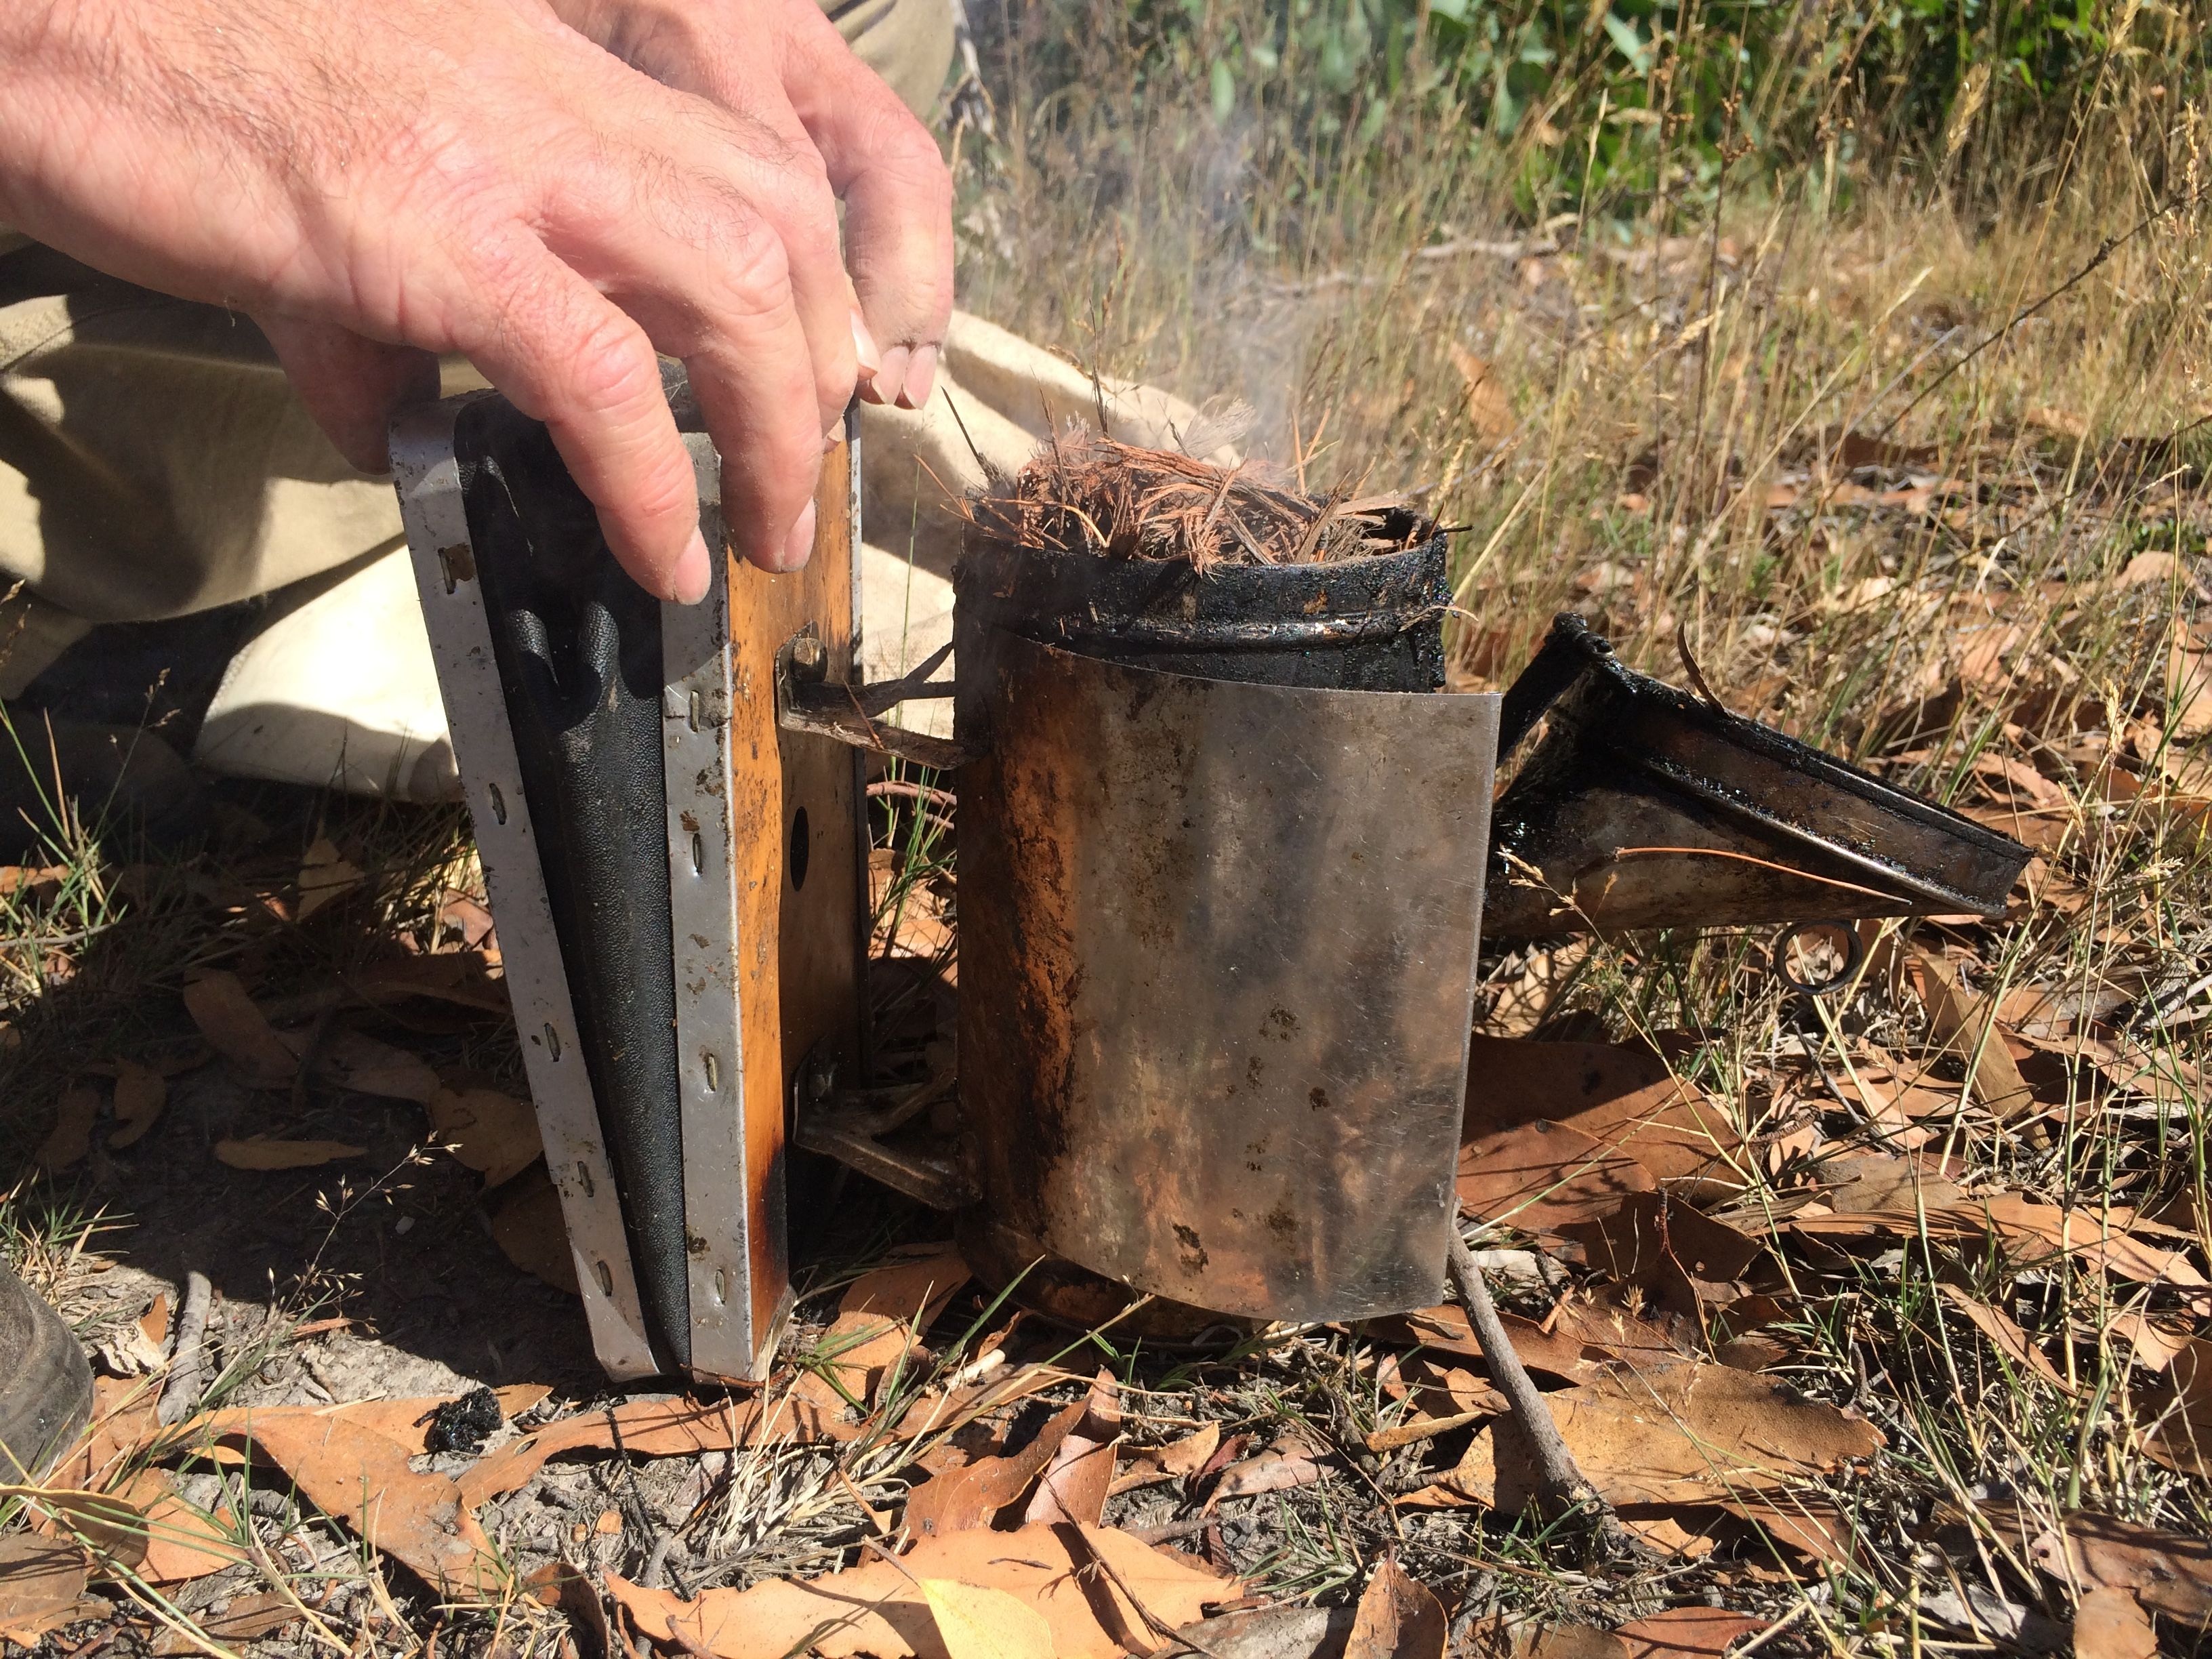
wood, soil, beekeeper, worker, beehive, smoker, apiary, beekeeping, apiarist